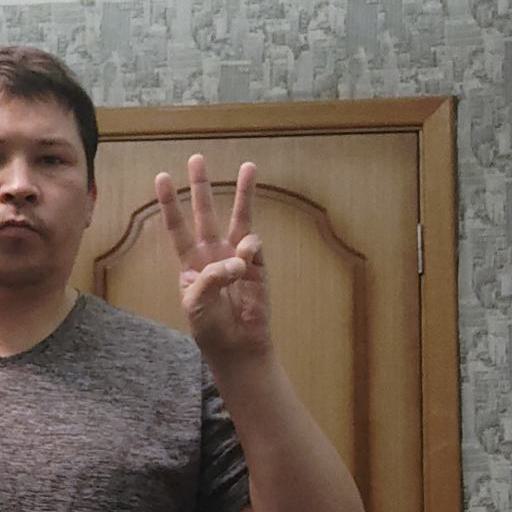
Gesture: three